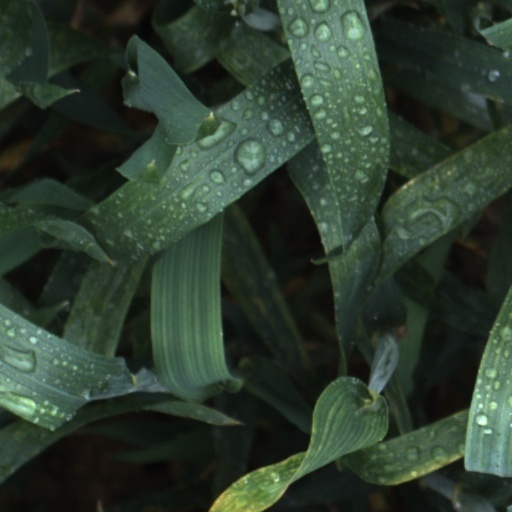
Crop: wheat